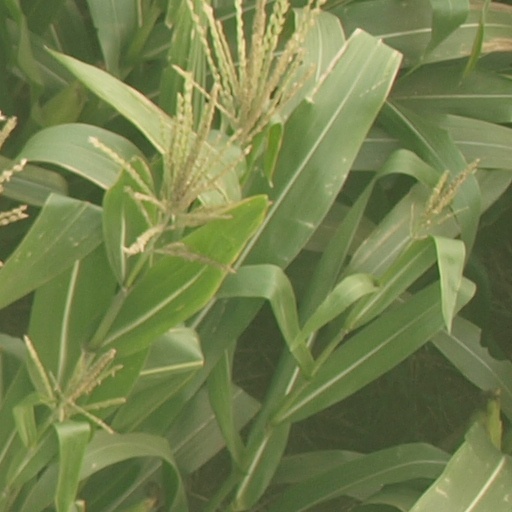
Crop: maize; corn